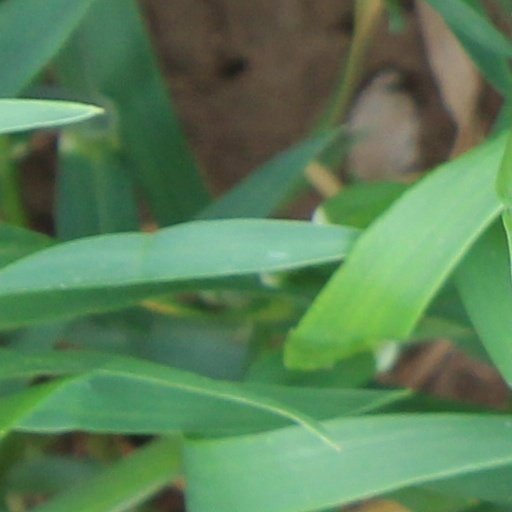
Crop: wheat